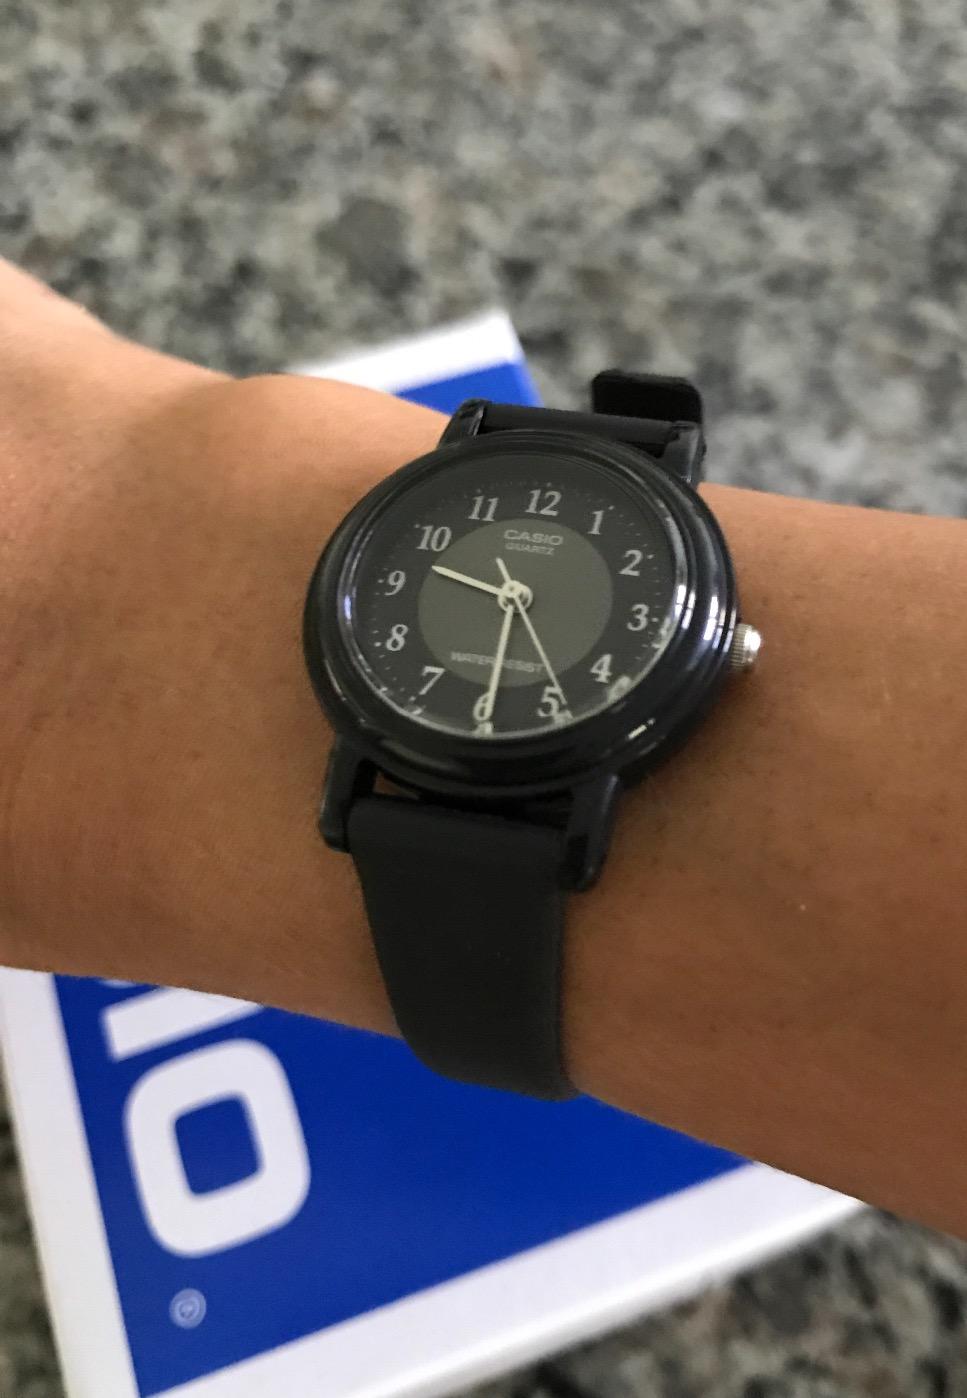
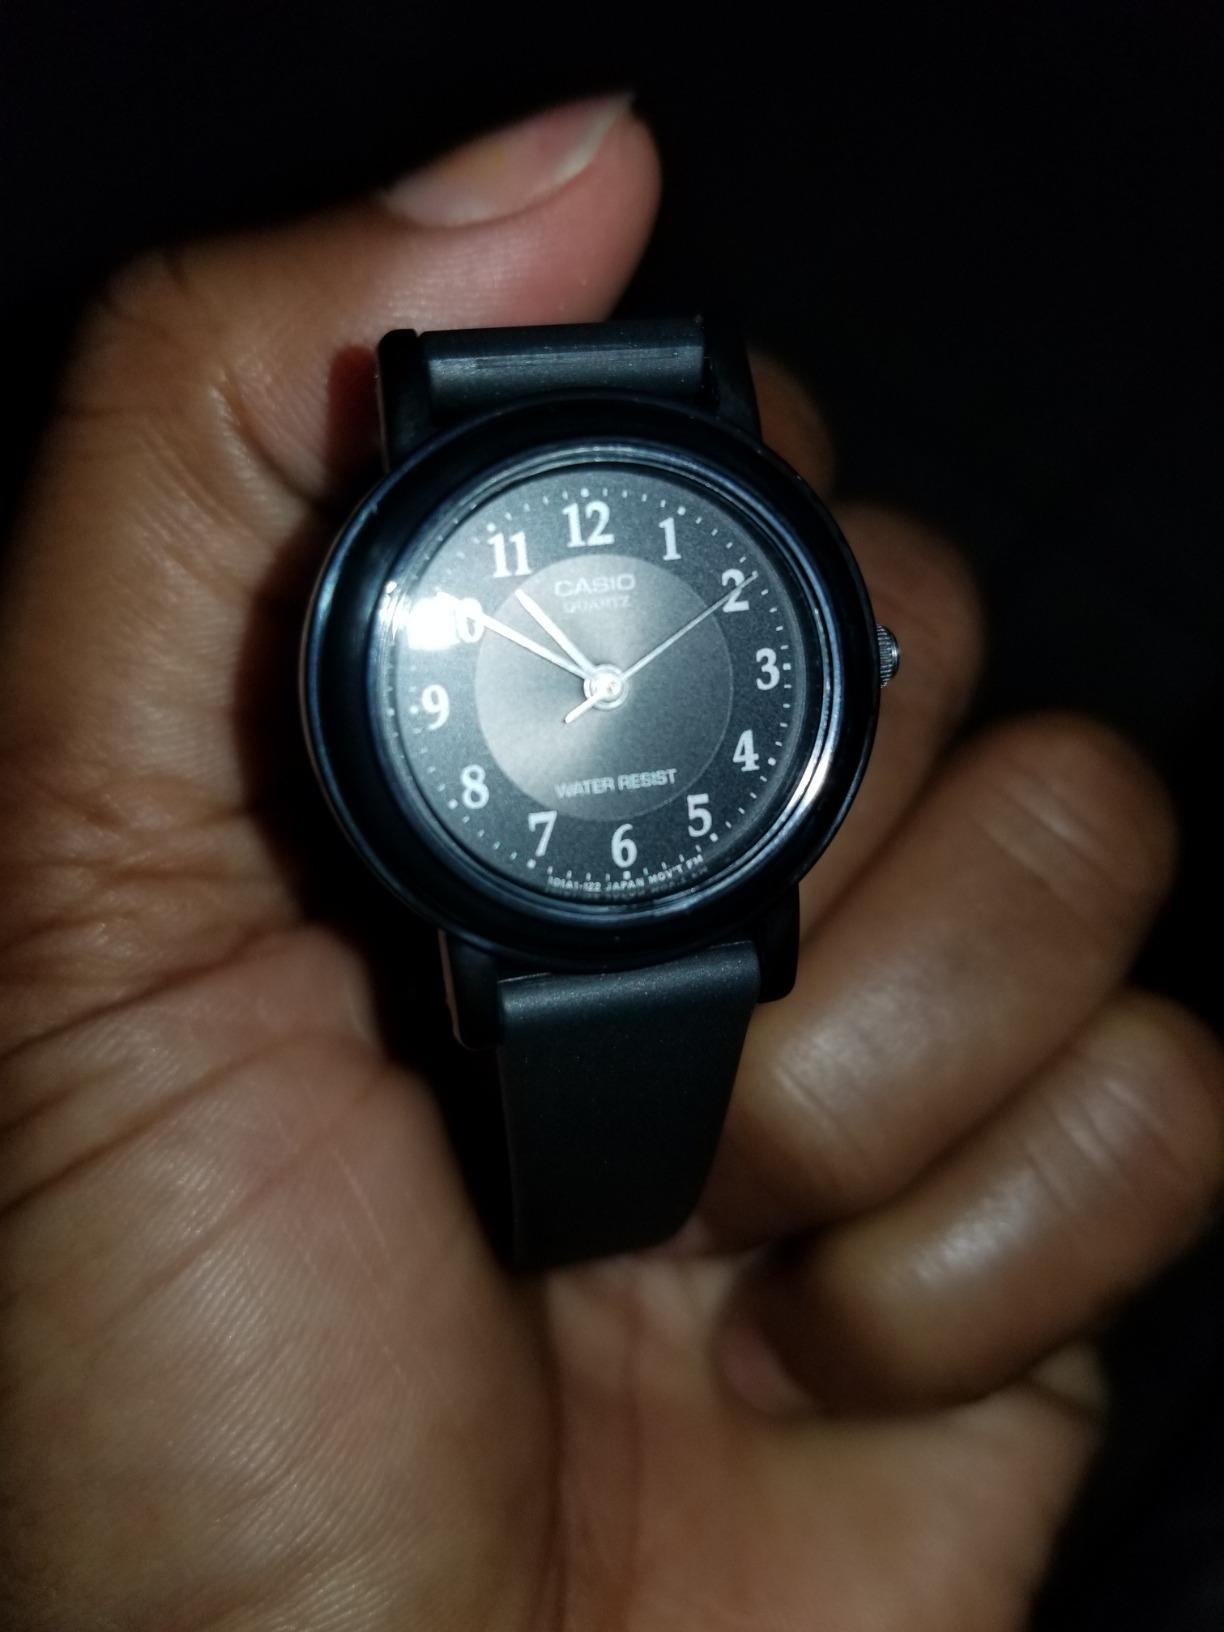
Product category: accessories_watch
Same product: yes